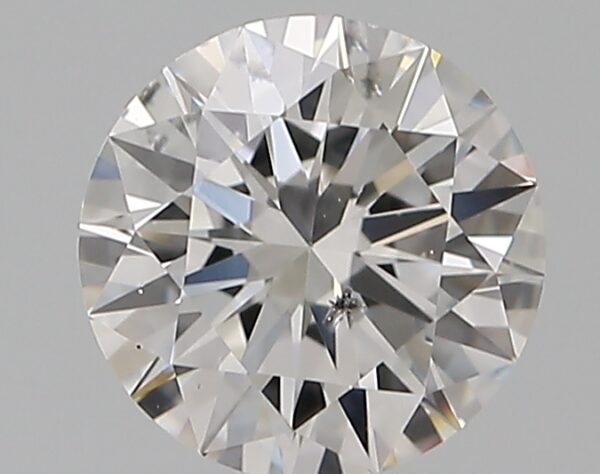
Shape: round
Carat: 1
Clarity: SI2
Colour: D
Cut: EX
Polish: EX
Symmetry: EX
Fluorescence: ST
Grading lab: GIA
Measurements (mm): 6.45 x 6.5 x 3.9